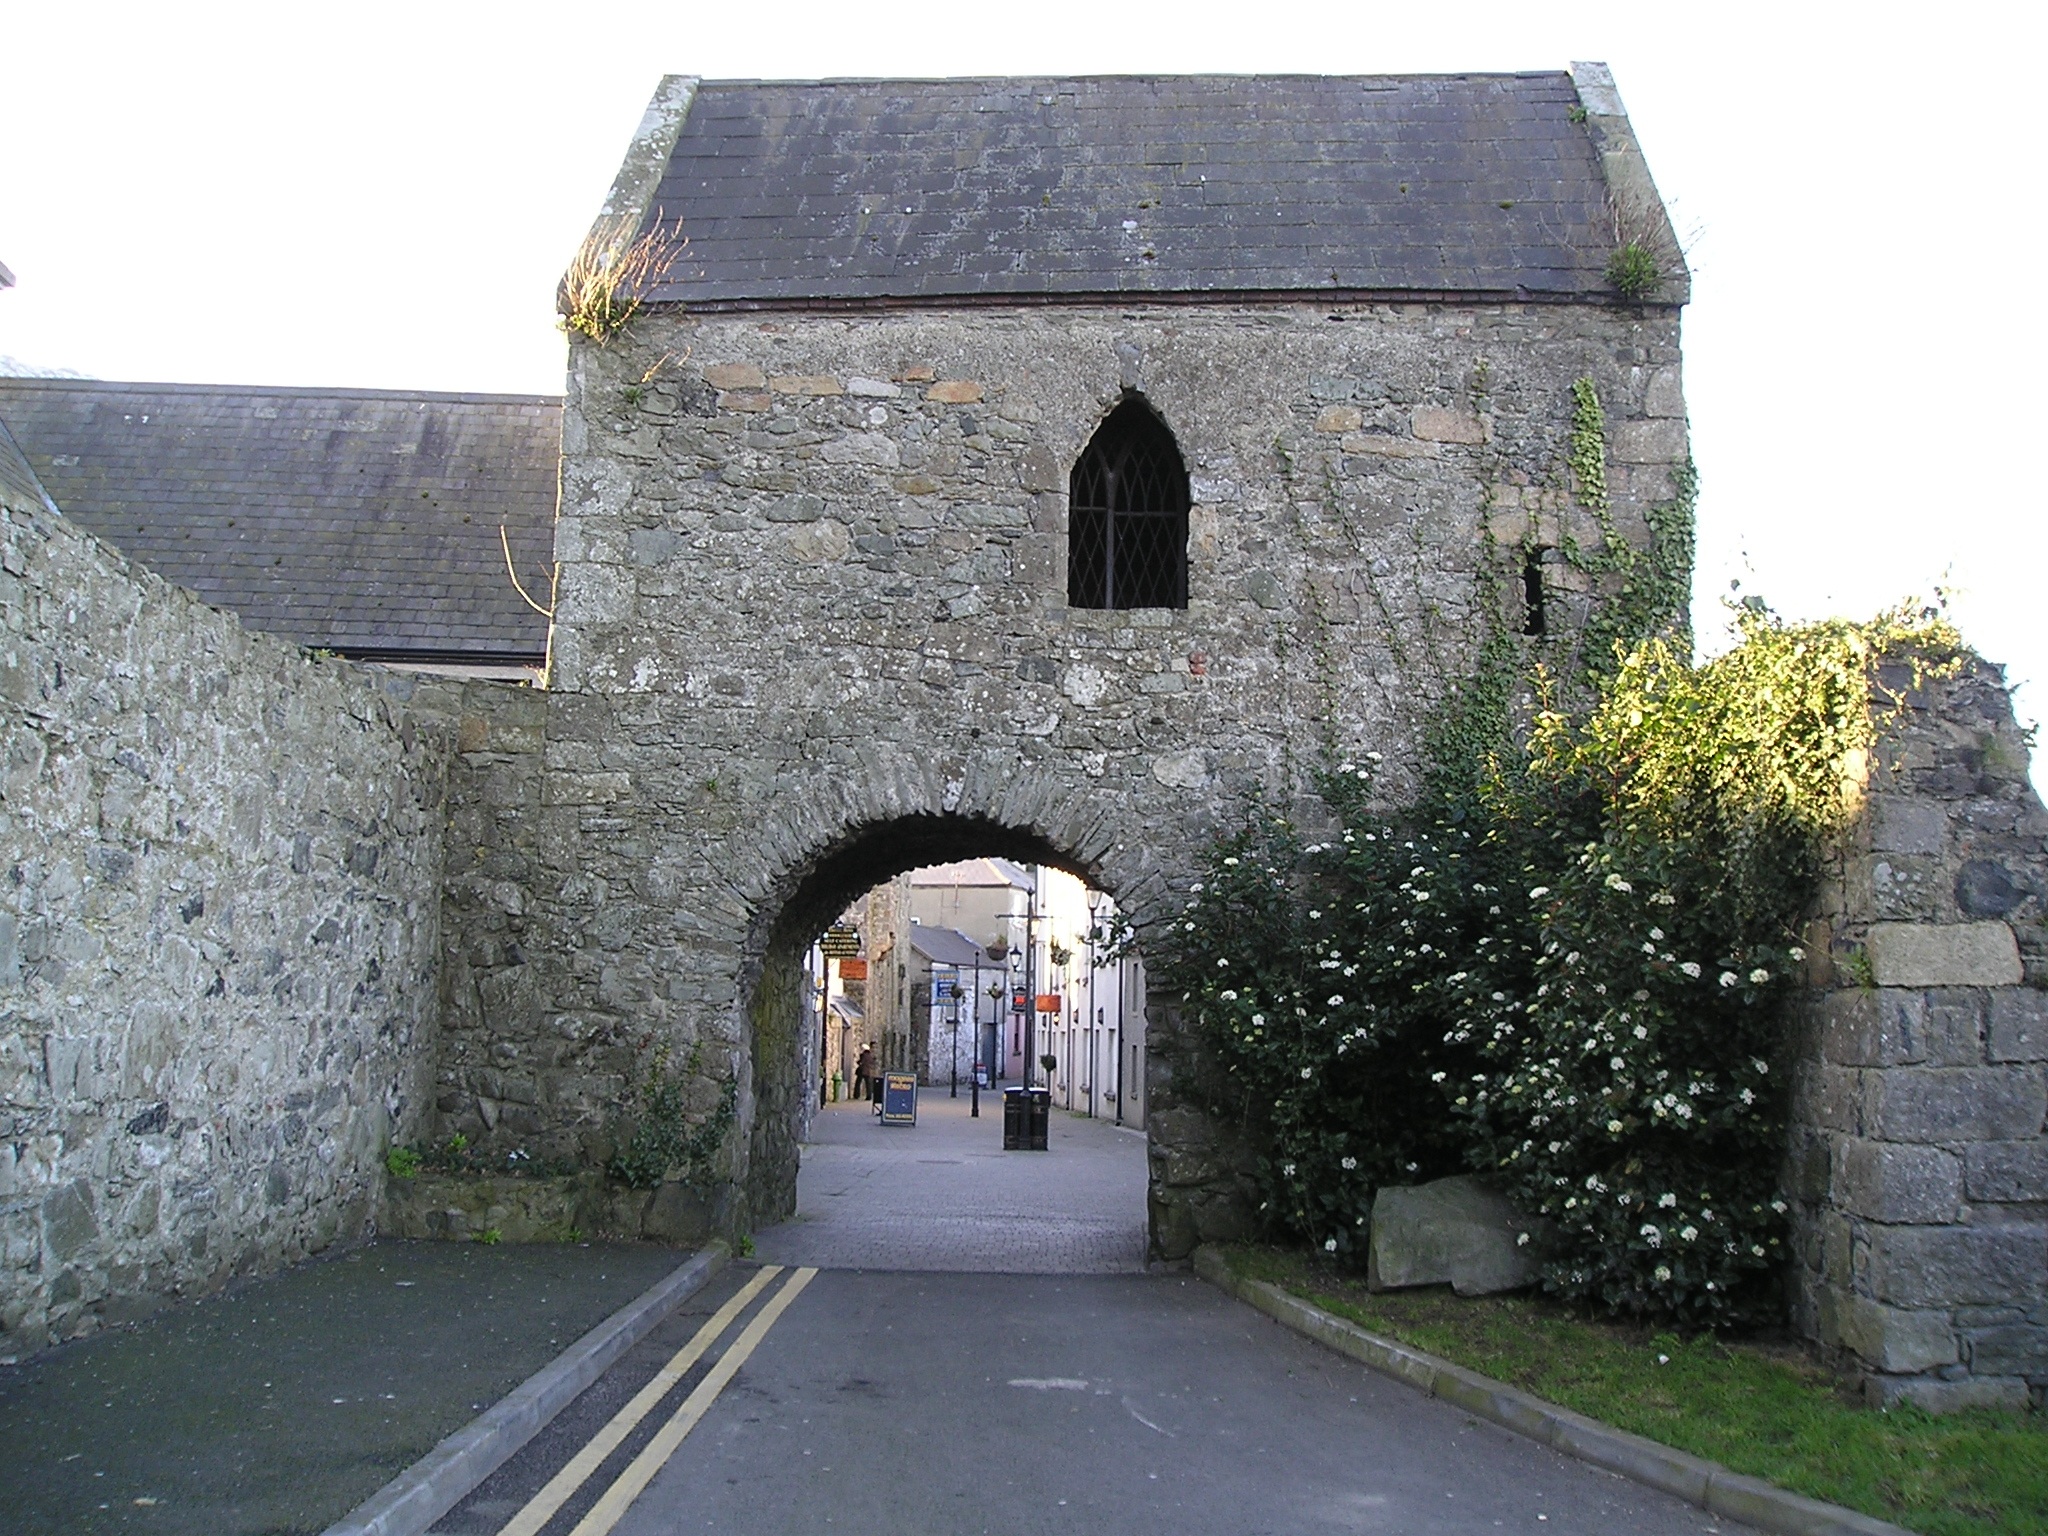
architecture, vintage, house, building, old, home, wall, stone, village, cottage, ancient, property, church, chapel, tourism, place of worship, monastery, ireland, architectural